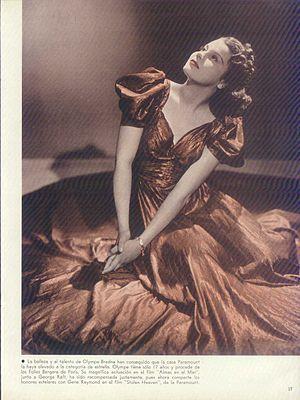
Olympe Bradna est une actrice et danseuse française, née le 12 août 1920 à Paris 10ᵉ, morte le 5 novembre 2012 à Lodi.